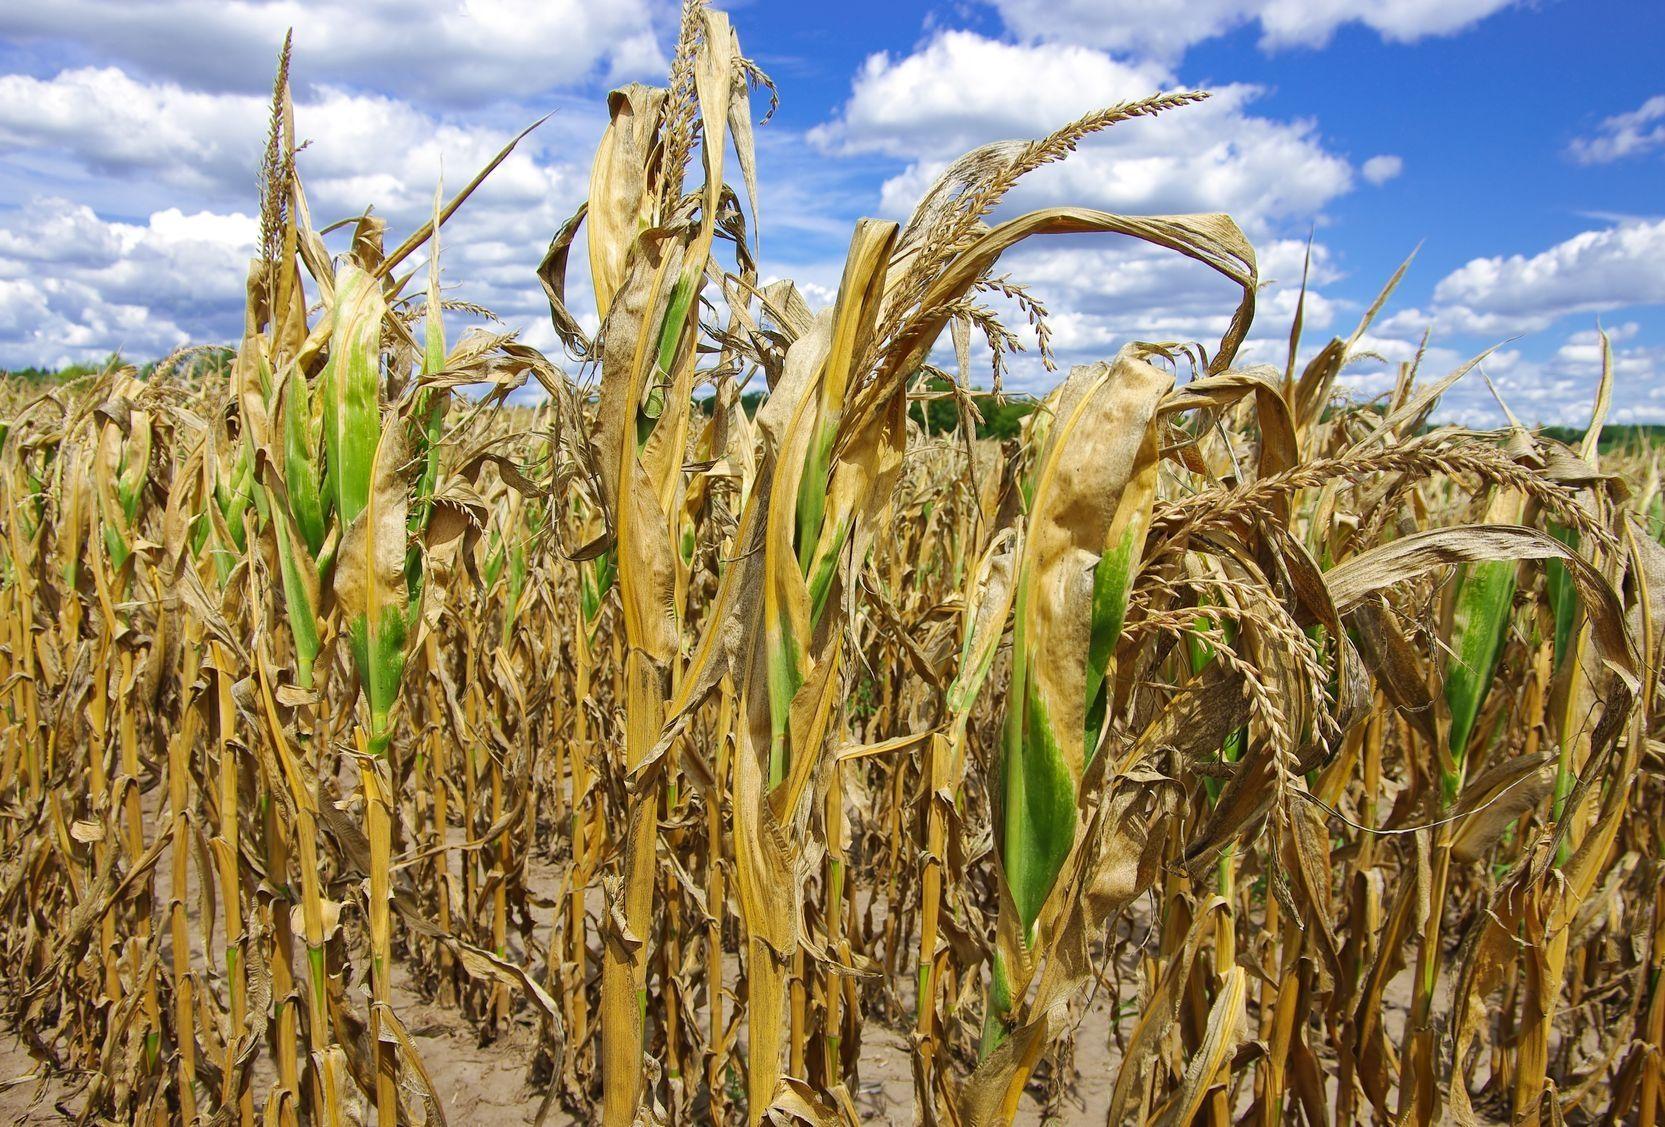
Mazao ya chakula. Mahindi yaliyokomaa vizuri katika shamba kubwa lililopandwa mazao hayo, huku yakiwa tayari kuvunwa kwa ajili ya kuandaliwa kwa chakula kama: ugali, uji pamoja na aina nyingne ya chakula inayotokana na zao la mahindi.